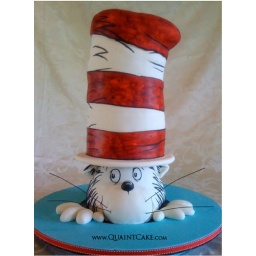
cat in the hat cake